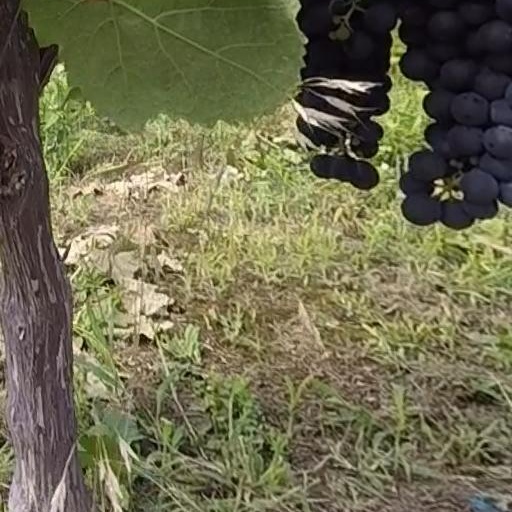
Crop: grape